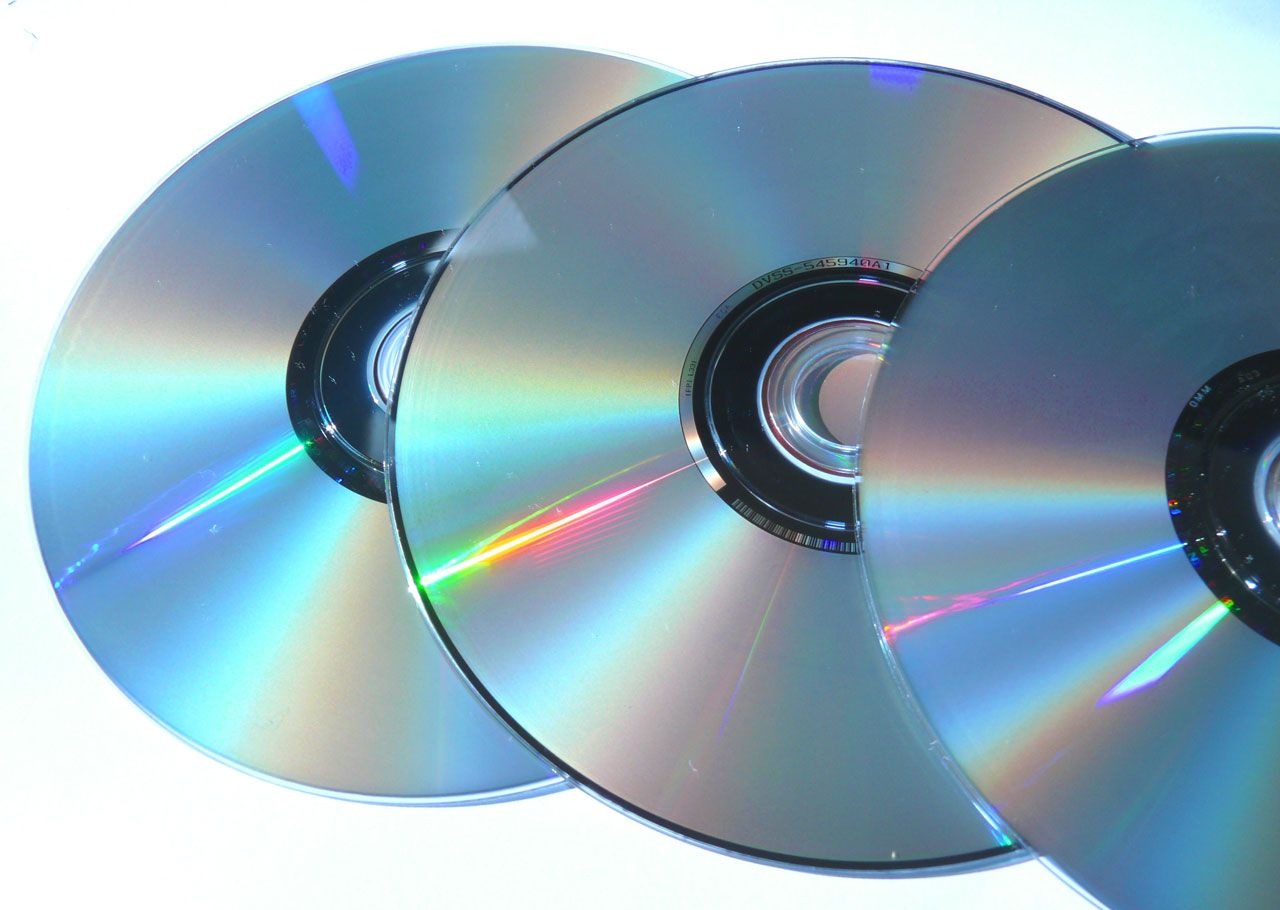
computer, technology, wheel, plastic, circle, storage, electronics, digital, media, cd, dvd, disk, software, data, optical, discs, cd rom, electronic device, compact disc, data storage device